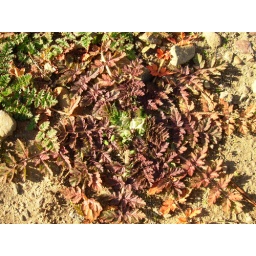
Plant on the ground at the house in Saratoga